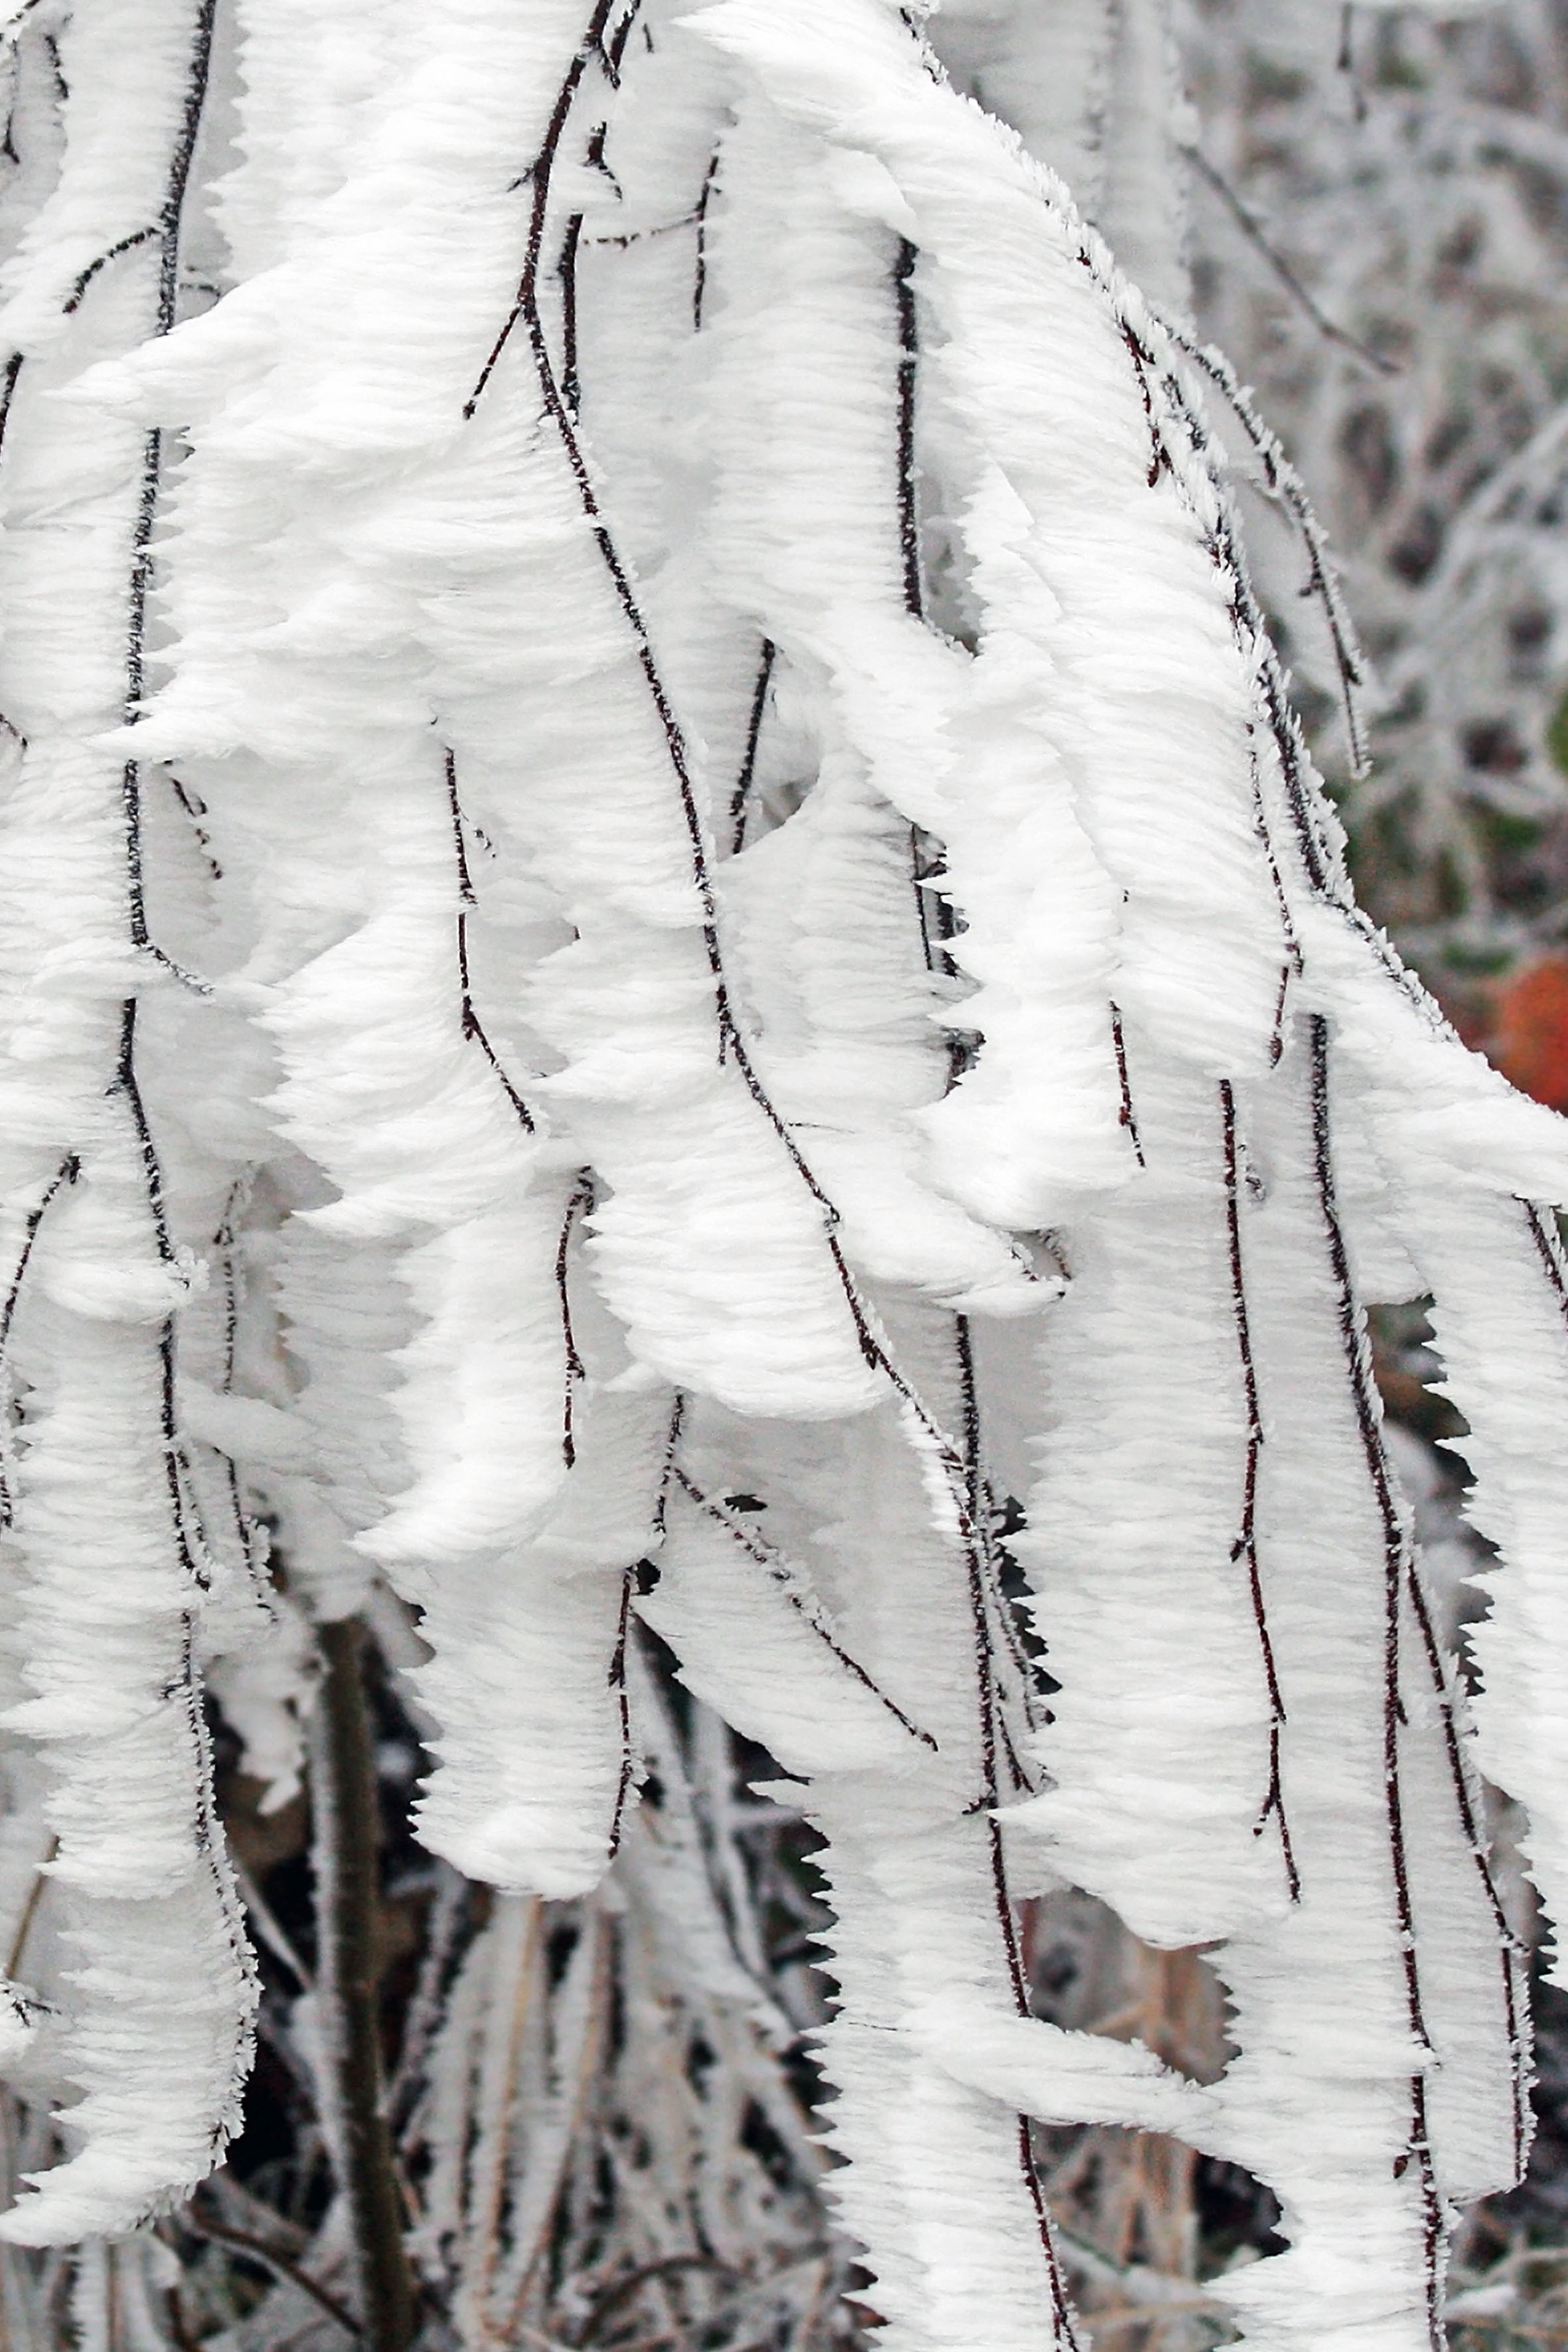
tree, branch, snow, cold, winter, plant, white, leaf, frost, ice, spring, birch, weather, frozen, season, icing, branches, icicle, freezing, whites, woody plant, geological phenomenon